Joyce Murray

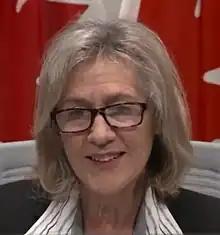
Murray in 2020

Joyce Catherine Murray (born July 11, 1954) is a Canadian politician who represented the riding of Vancouver Quadra in the House of Commons as a member of the Liberal Party from 2008 until 2025. She was re-elected in the 41st, 42nd, 43rd, and 44th federal elections. Murray was appointed as President of the Treasury Board and Minister of Digital Government on March 18, 2019. She was re-appointed as Minister of Digital Government following the 2019 election. In 2021, she was appointed Minister of Fisheries, Oceans and the Canadian Coast Guard, a position she held until July 2023.